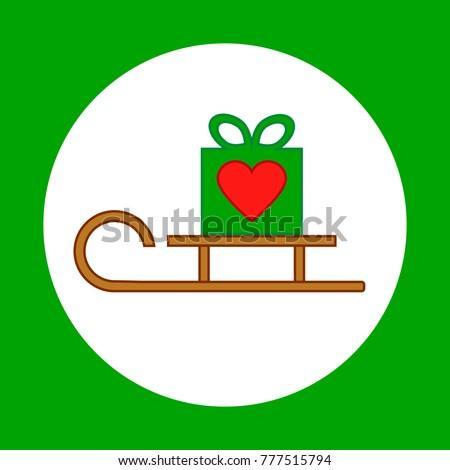
vector illustration of a sledge with a gift box on top .